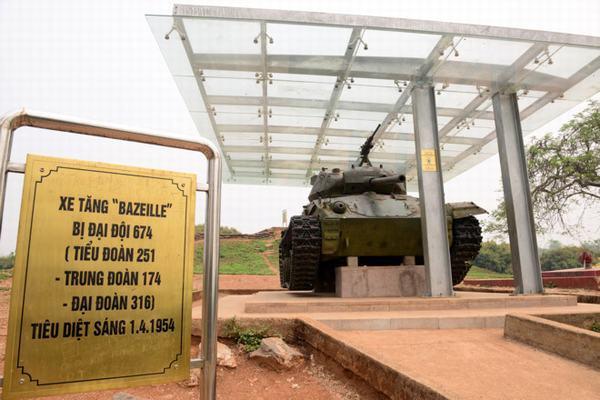
một chiếc xe tăng mô hình đang được trưng bày trong khu tham quan